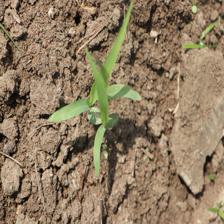
Label: Sorghum